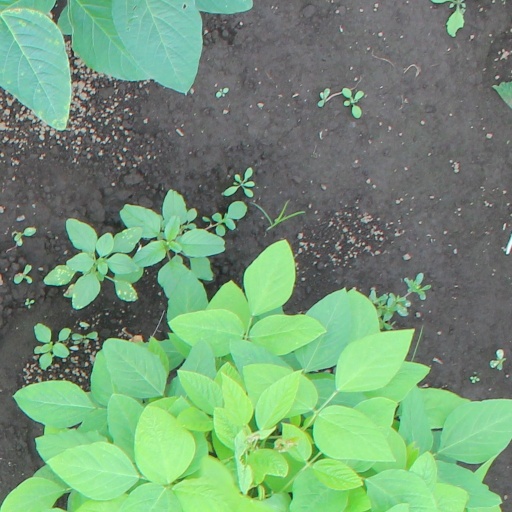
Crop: soybean